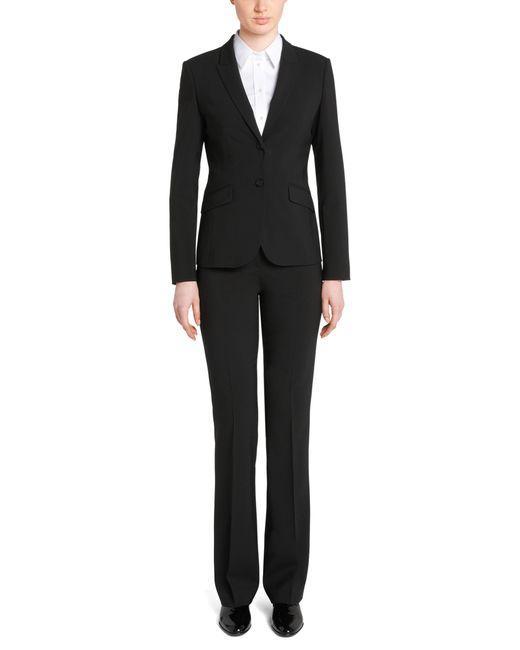
Schwarzer Arbeitsanzug aus Baumwolle für Damen